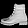
Label: Ankle boot